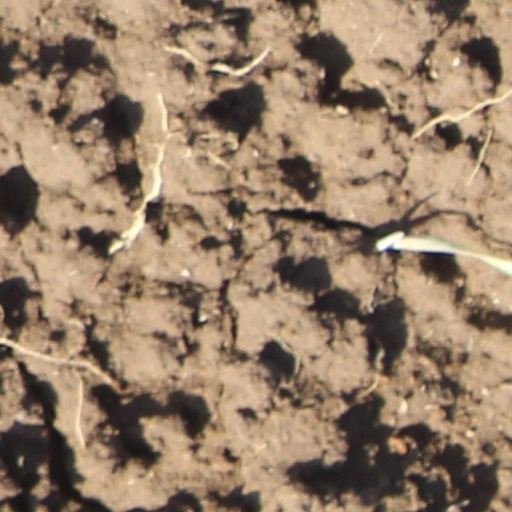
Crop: wheat